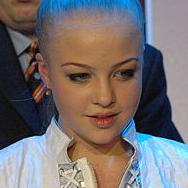
Age: 14